Refugees in Azerbaijan

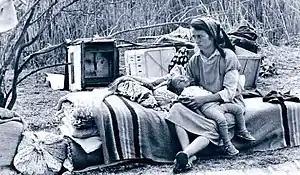
Refugees in Azerbaijan

During the First Nagorno-Karabakh War, territories constituting the former NKAO region of Azerbaijan and the seven adjacent districts (some of them partly) were occupied by the Armenian forces. As a result, non-Armenians had to leave their homes. Azerbaijan now has one of the highest numbers of internally displaced persons (IDPs) per capita in the world. The IDPs are presented in all of the 76 administrative districts in Azerbaijan. Initially, most of them lived in tent camps and public buildings such as schools, hostels, and dormitories. Since 2001, the Government increased its efforts to solve IDPs' problems. In 2002, the construction of new settlements started, and by the end of 2007, all tent camps were abolished.